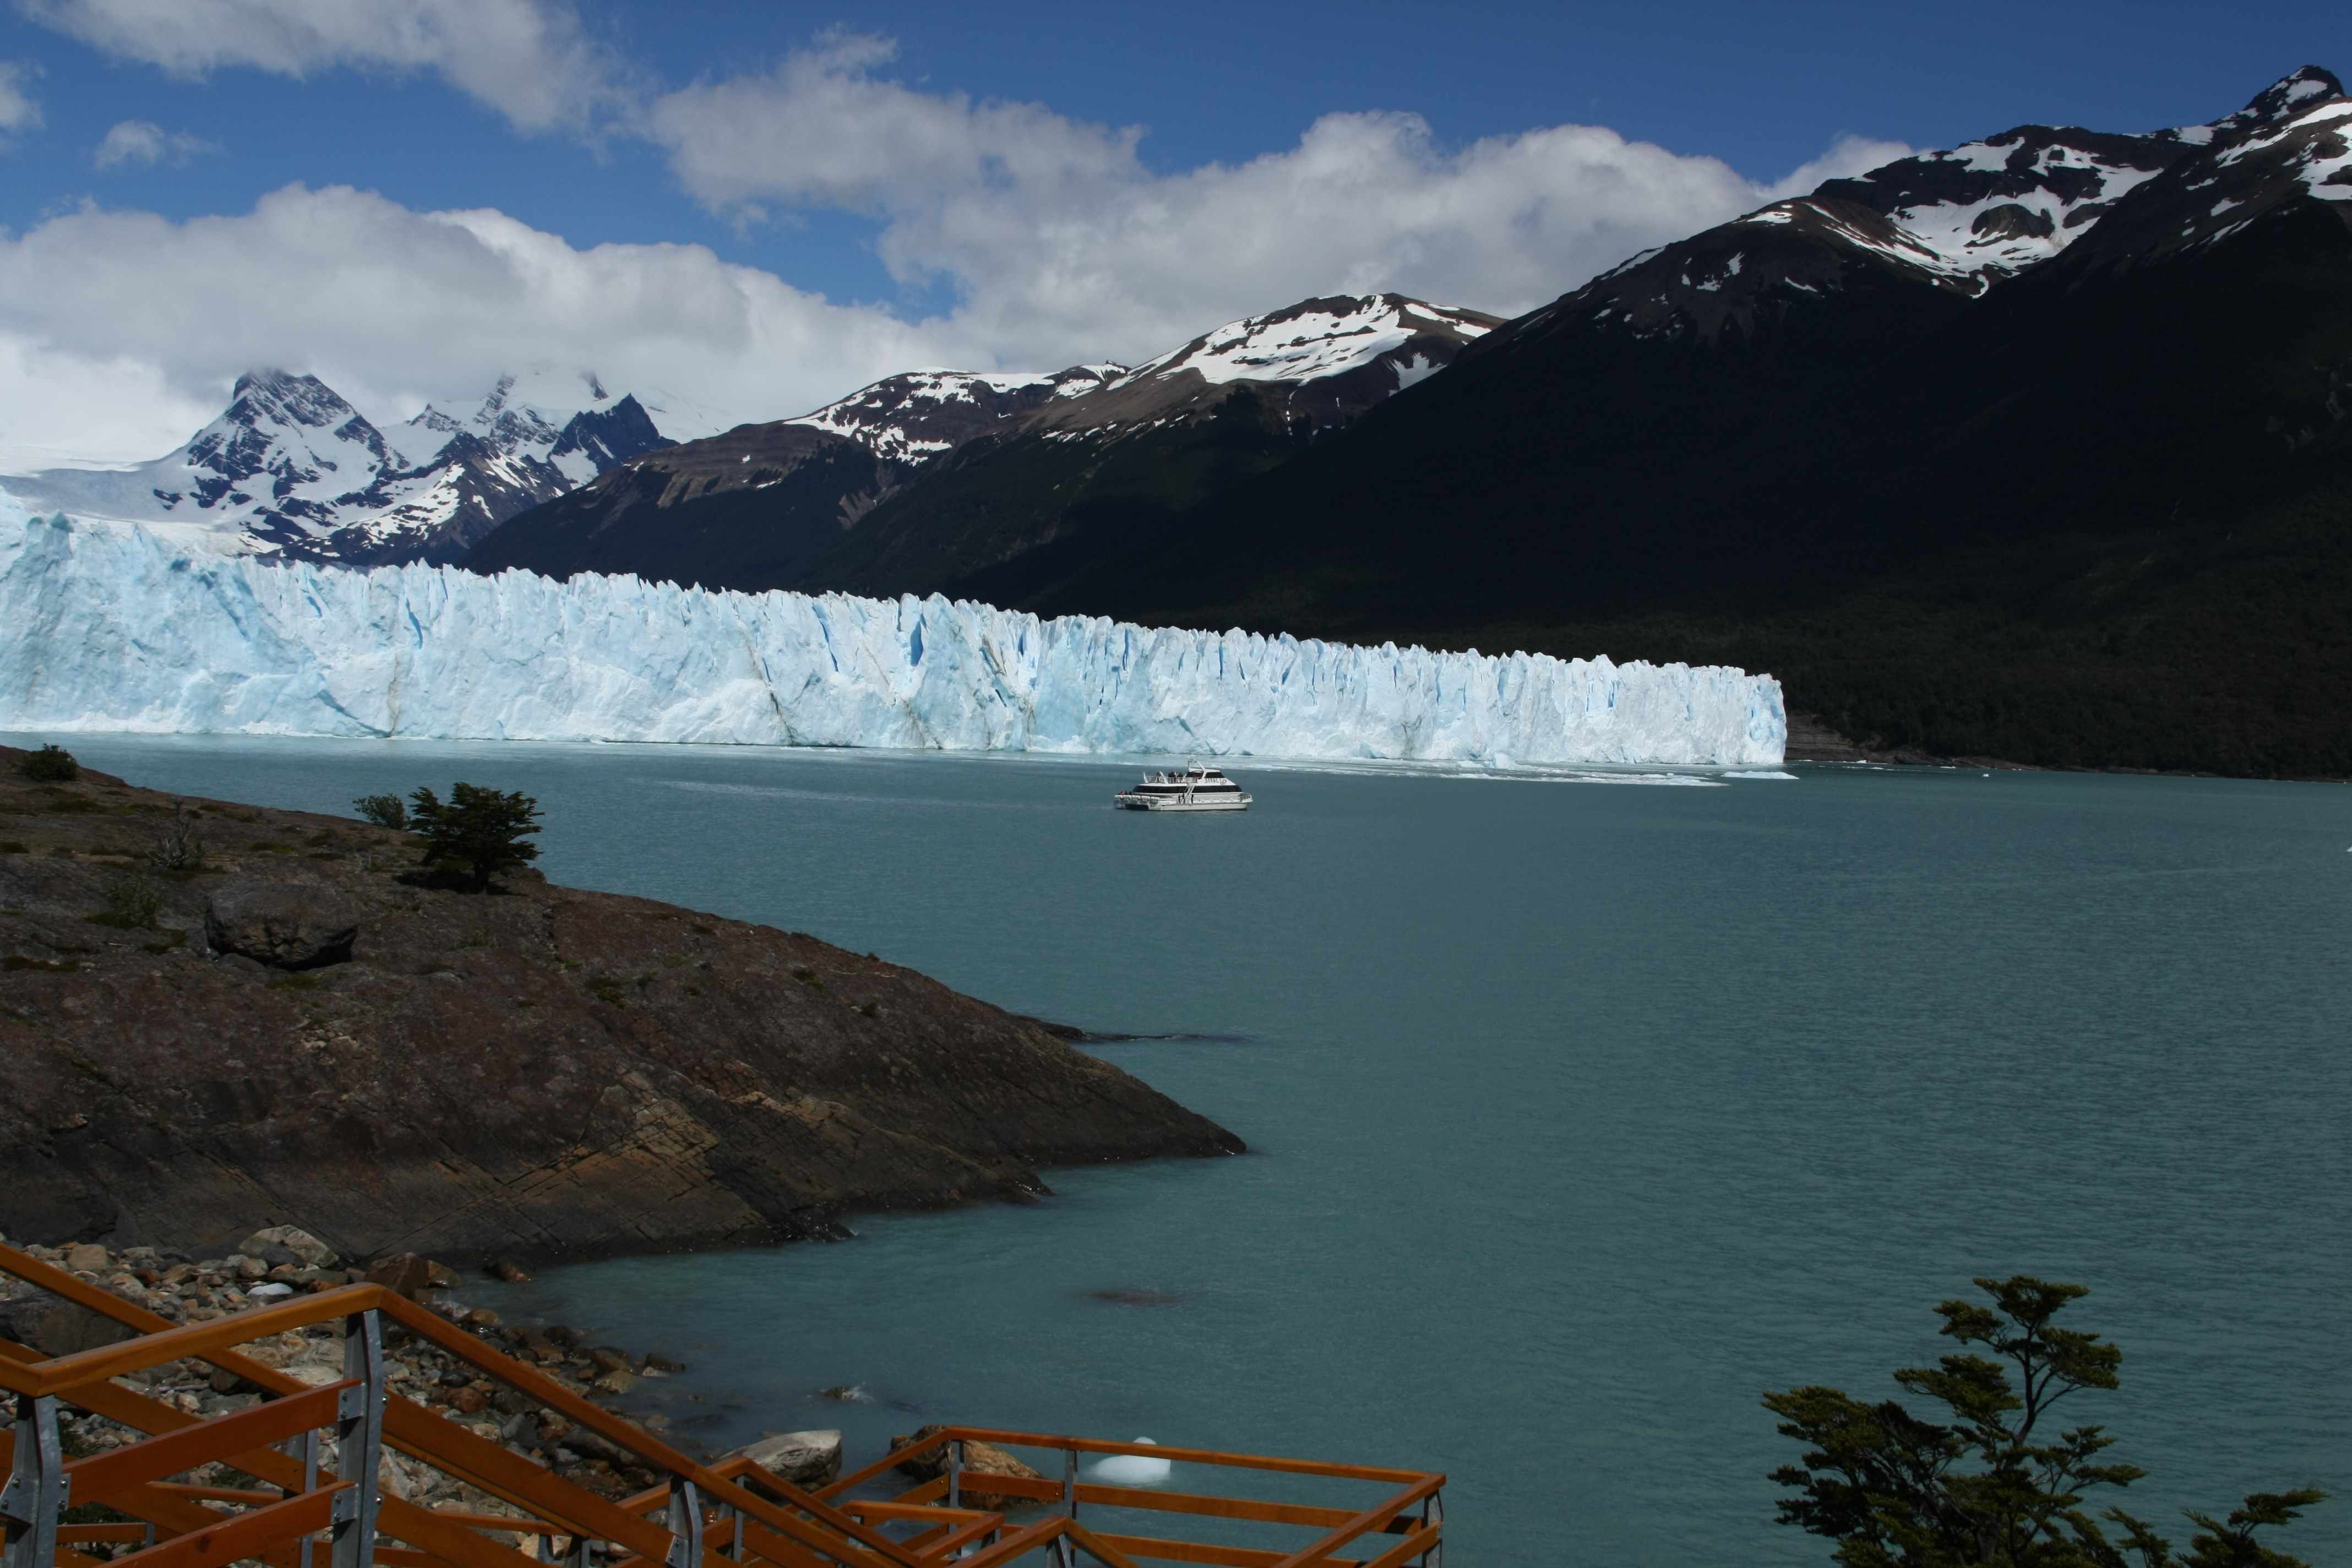
sea, mountain, cold, lake, mountain range, ice, glacier, bay, frozen, fjord, reservoir, iceberg, ice wall, loch, landform, perito moreno, ice water, geographical feature, glacial landform